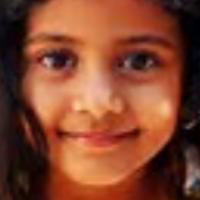
Age group: age 01-10